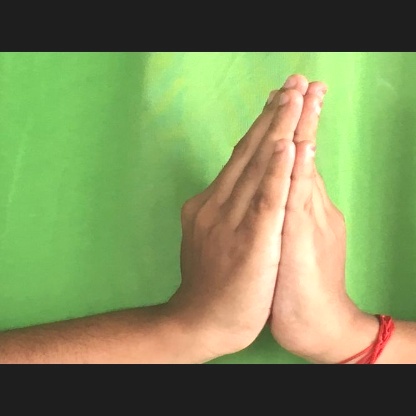
Mudra: Anjali